Sky position (RA, Dec in degrees): 182.633, 24.37
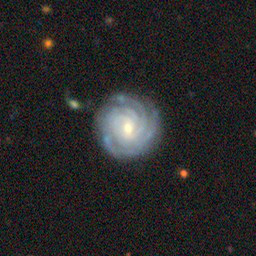
Galaxy morphology: Unbarred Tight Spiral Galaxies